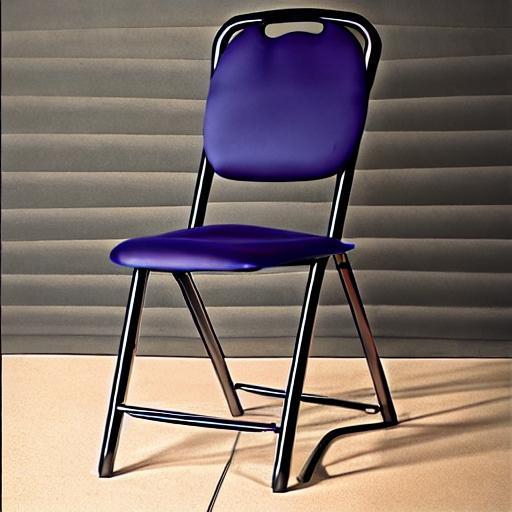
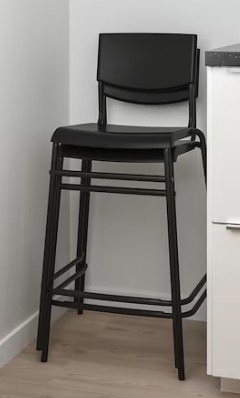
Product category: stool
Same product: no